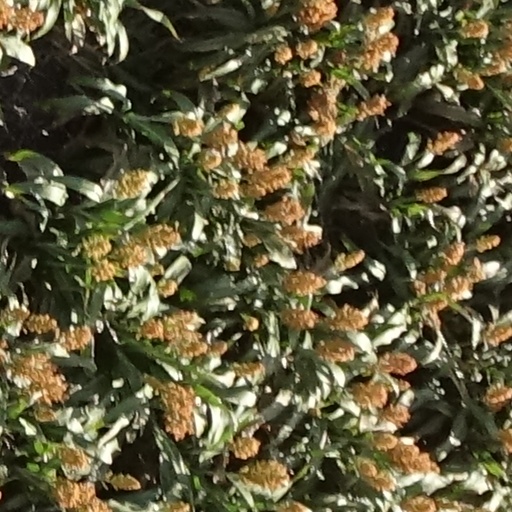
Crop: sorghum